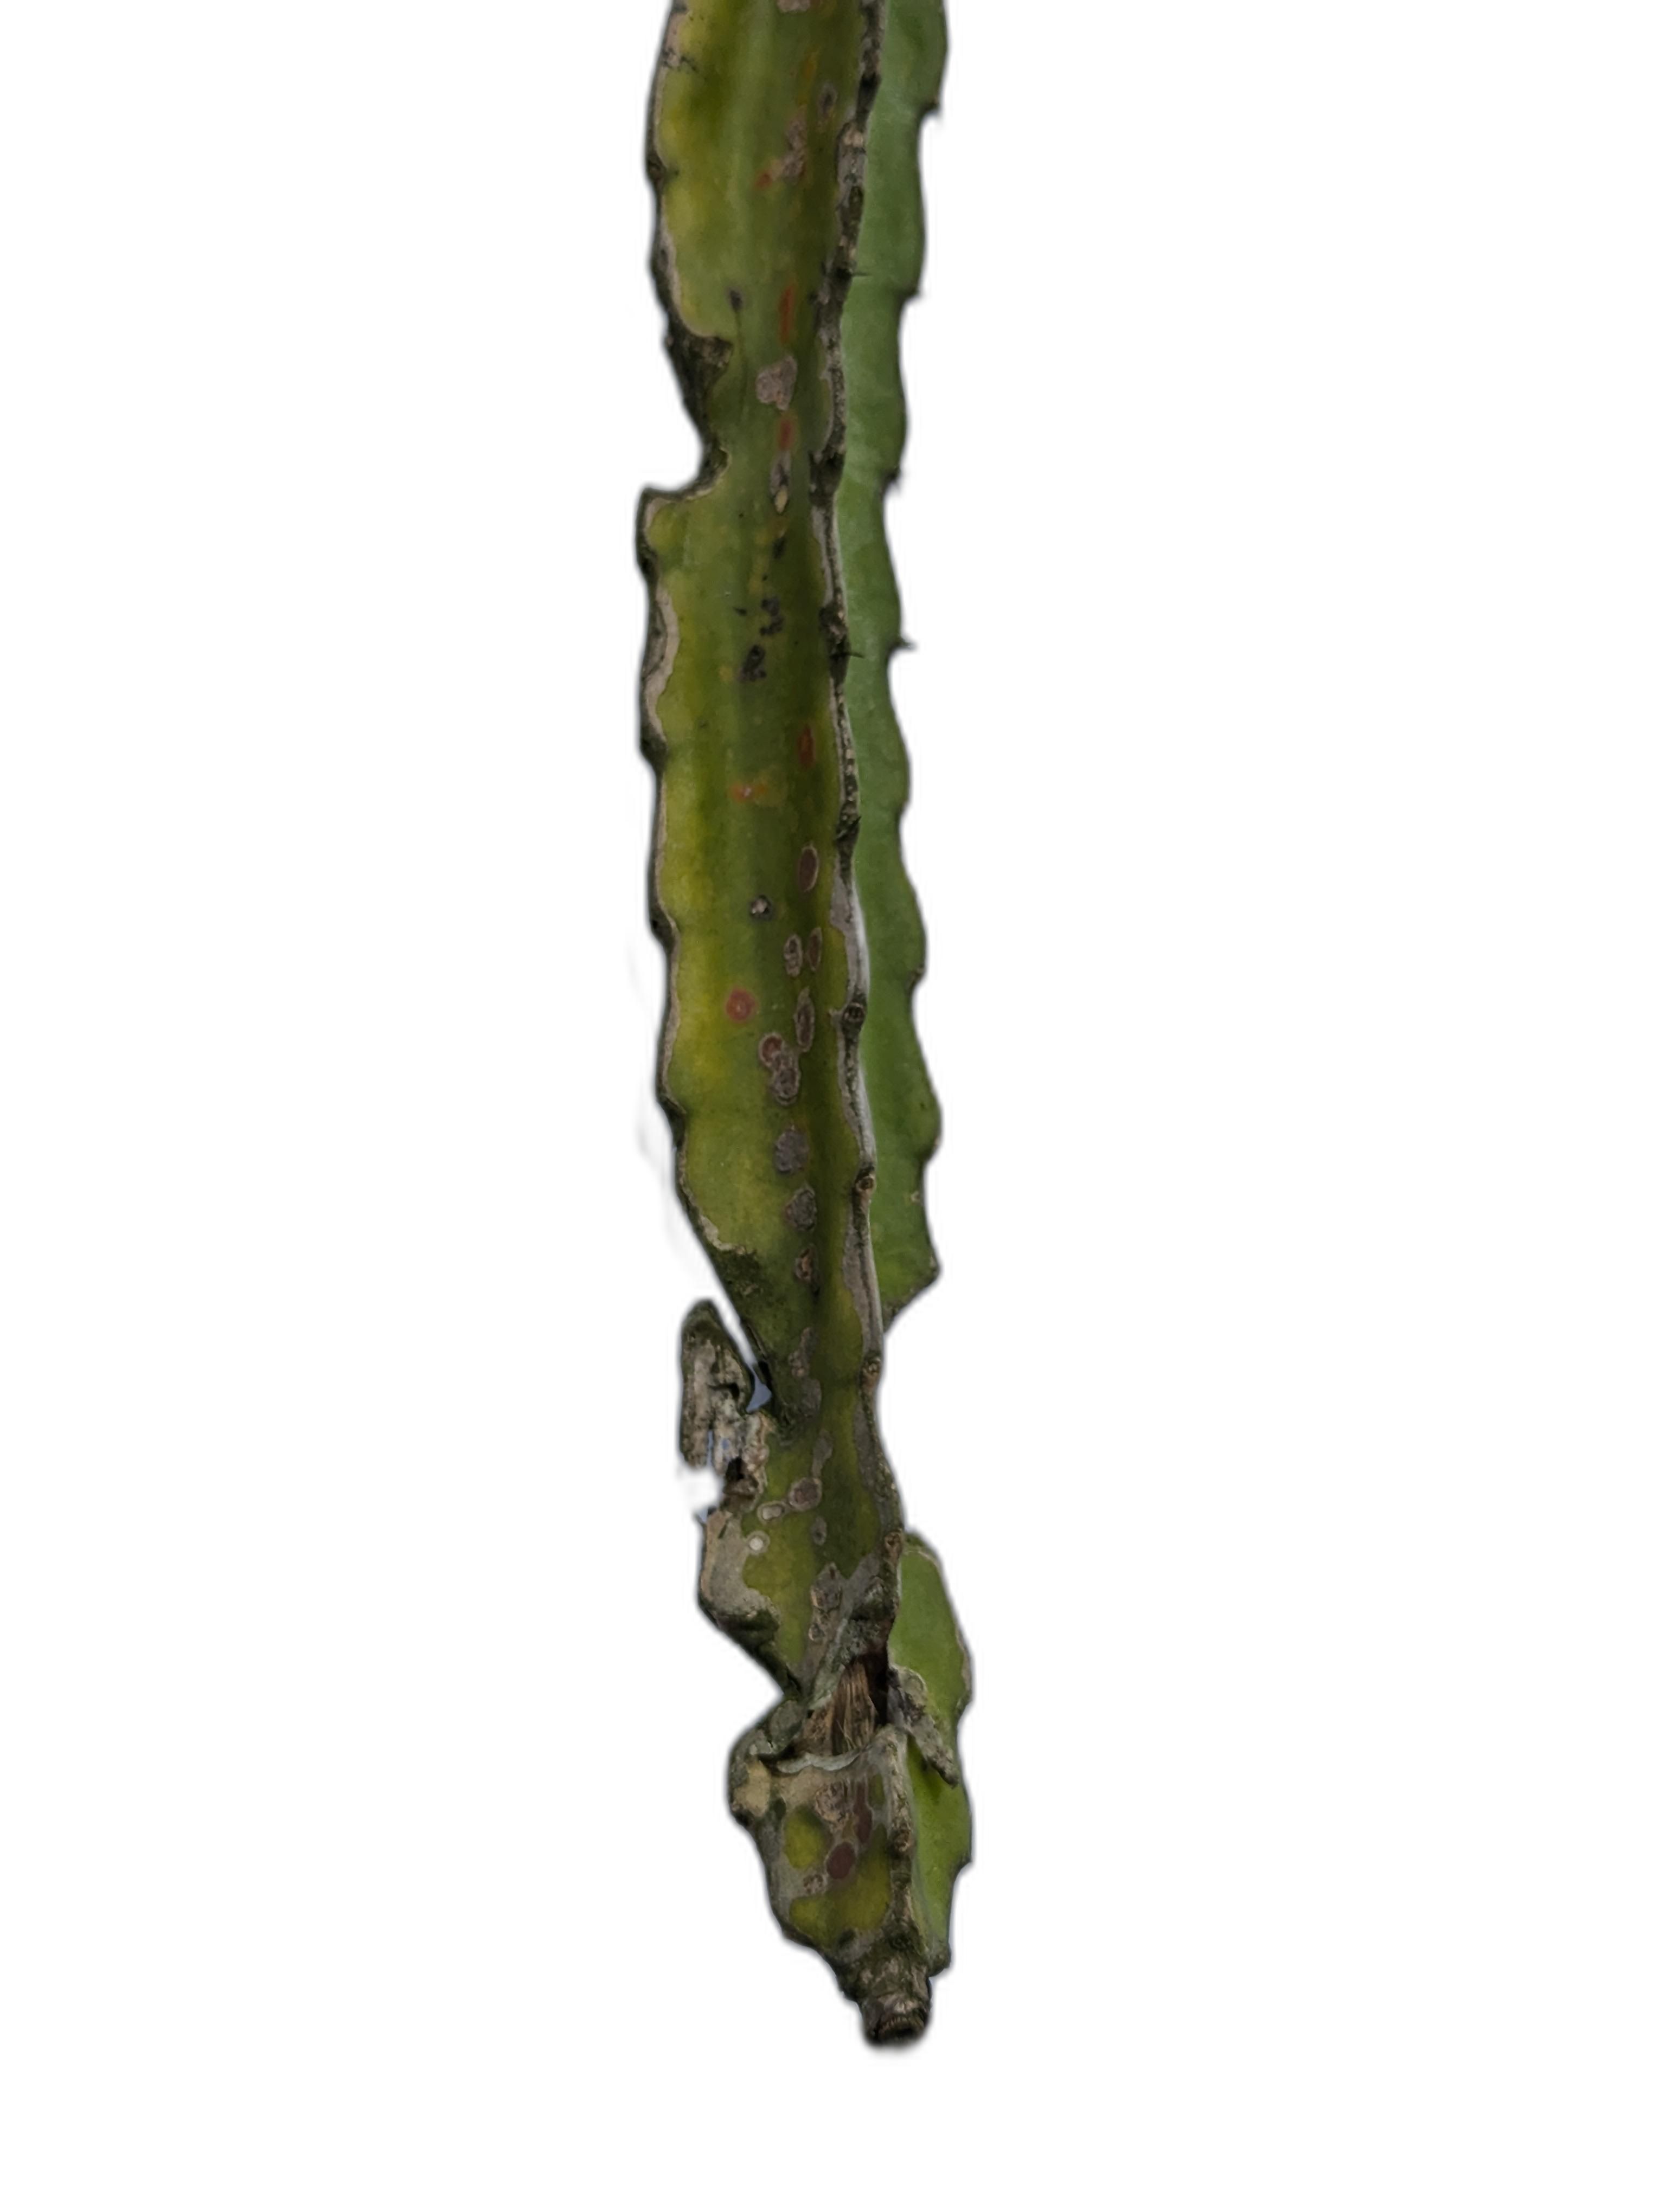
Label: Bad leaf